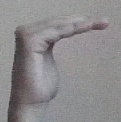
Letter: haa